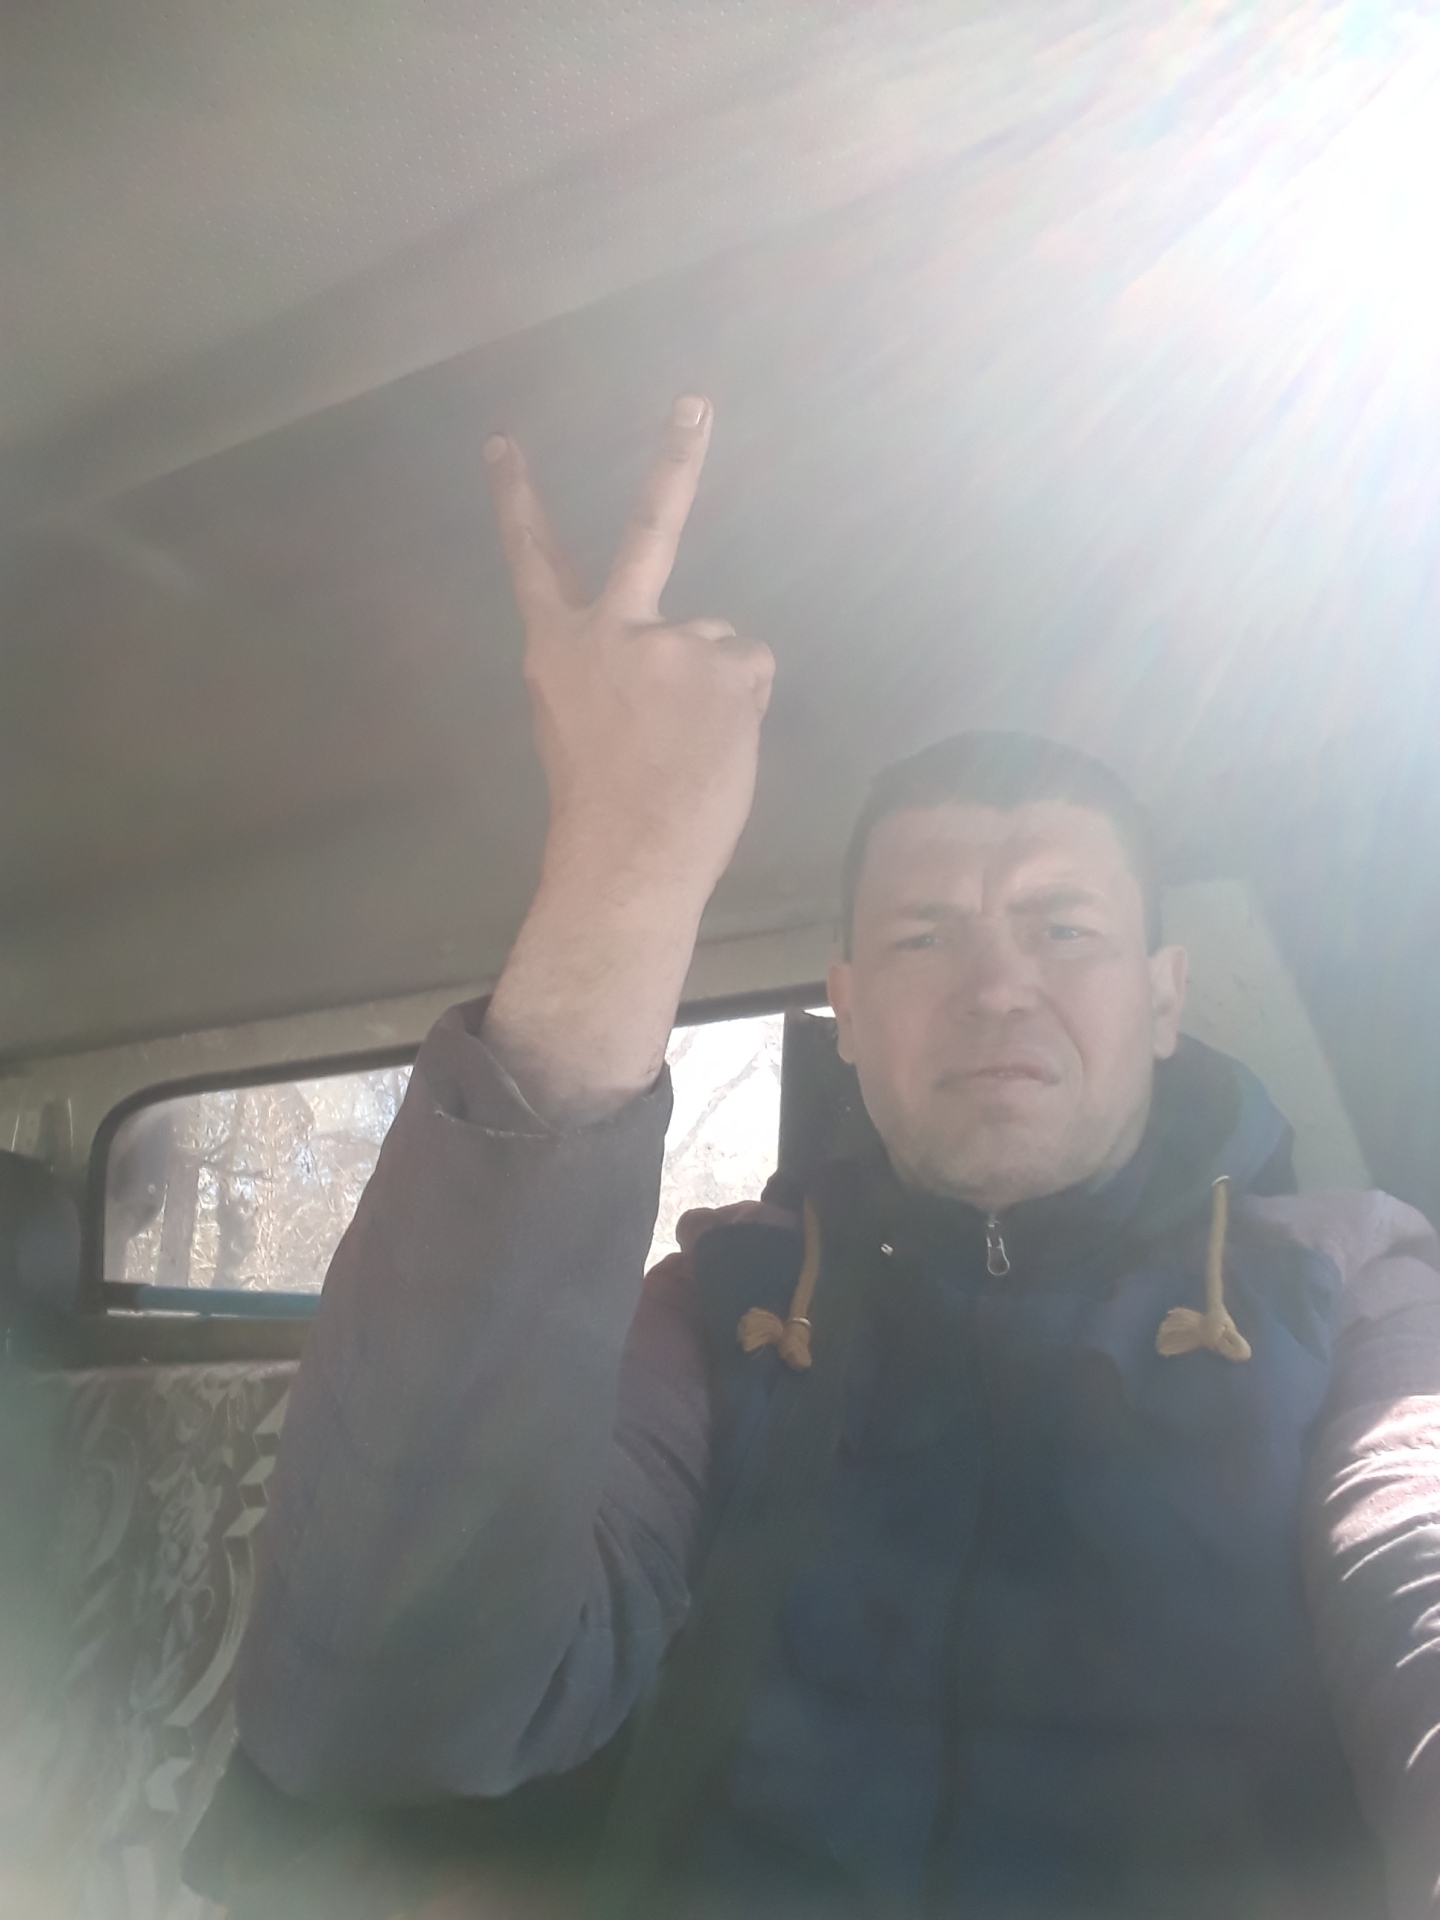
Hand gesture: peace_inverted